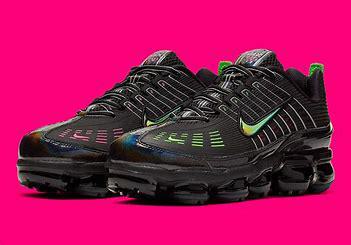
Brand: Nike
Model: Air Vapormax 360